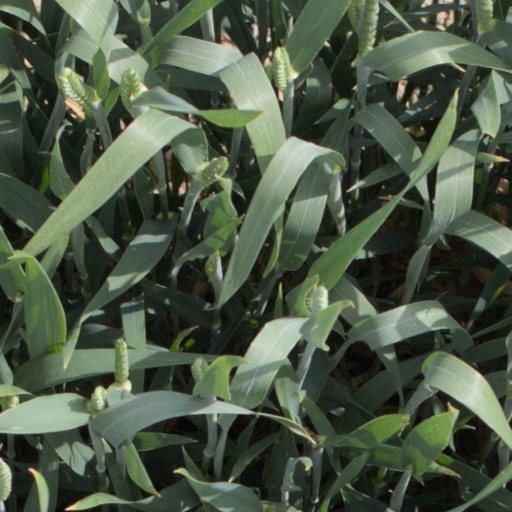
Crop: wheat